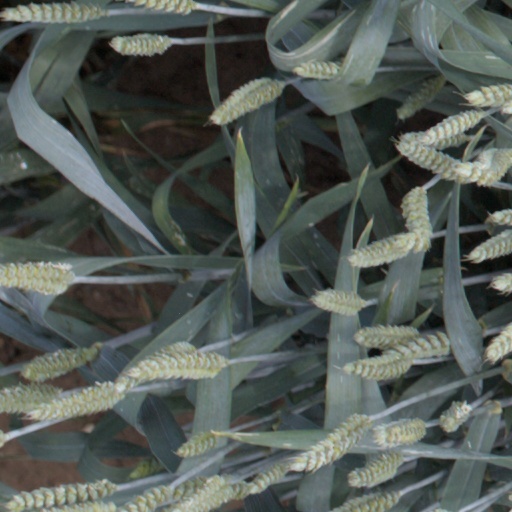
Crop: wheat